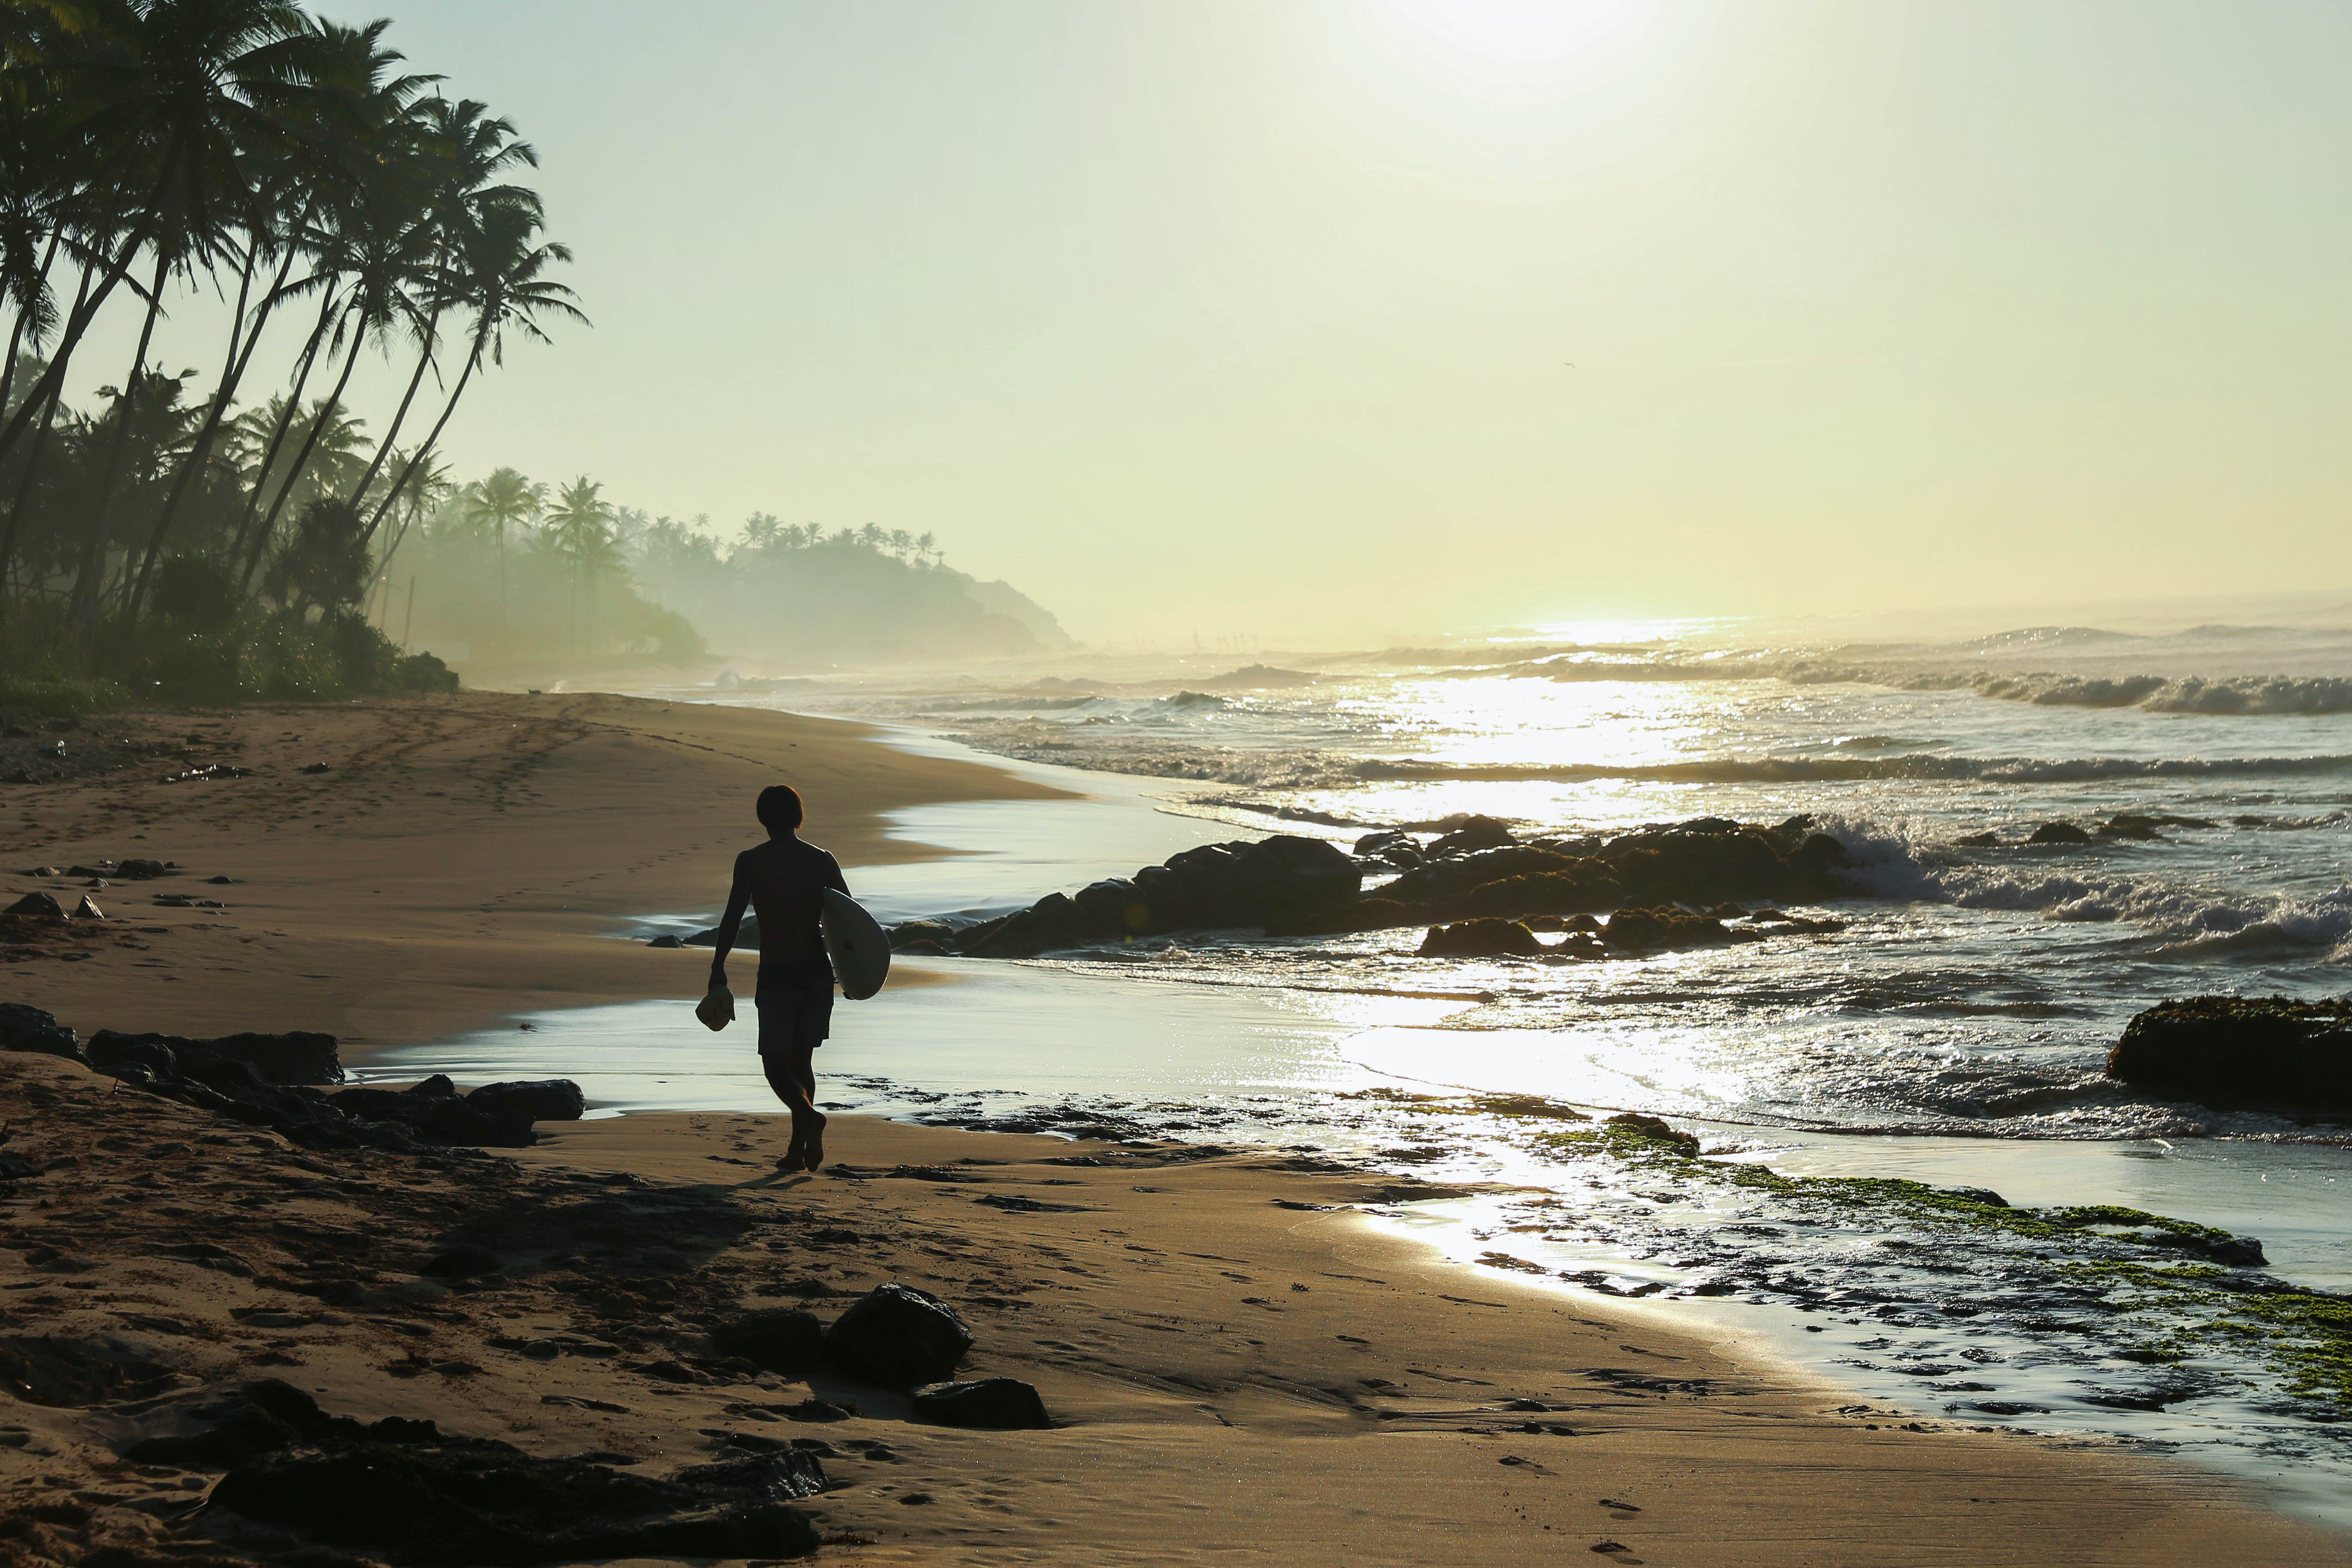
beach, landscape, sea, coast, sand, rock, ocean, horizon, creative, sunrise, sunset, photography, sunlight, morning, shore, wave, home, land, photo, surfer, range, dusk, high, toolkit, color, scenery, bay, material, body of water, free, hdr, exposure, elements, use, fantastic, under, cc, colours, photoshop, remix, non, commons, commercial, 14, wide, angle, lightroom, dynamic, 5, adobe, nice, 11, image, over, scape, 4, 12, 6, brilliant, 13, lenny, k, edit, actions, noncommercial, distribute, lennykphotography, go, tips, leaving, cape, wind wave